G. B. Greene Jr.

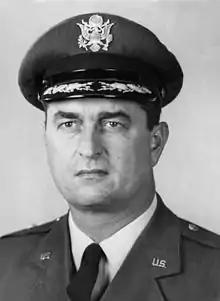

George Benjamin Greene Jr. (April 20, 1914 – August 15, 1998) was an American Air Force major general who was commander of Lackland Military Training Center, Air Training Command, and Lackland Air Force Base, San Antonio, Texas. In the dual capacity he was responsible for the operation of one of the largest installations in the Air Force as well as for the direction of a wide range of training functions at the base.